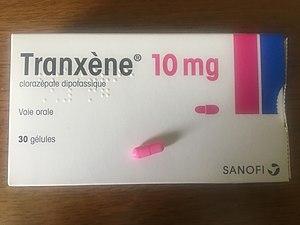
Boîte de Tranxène 10 mg en France.
Le clorazépate est un médicament de la famille des benzodiazépines. Il est utilisé pour ses propriétés anxiolytiques, anticonvulsives, myorelaxantes et sédatives.